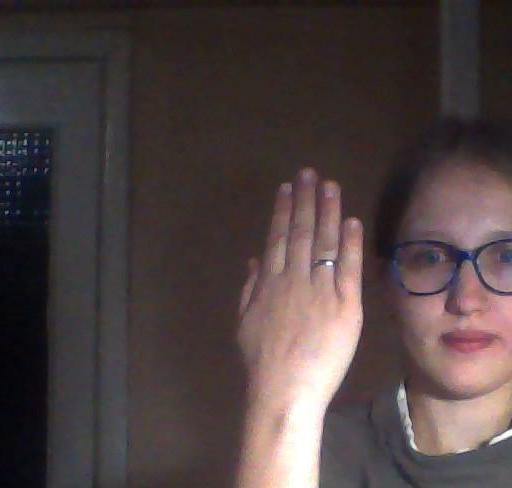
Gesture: stop_inverted